List of fictional aircraft

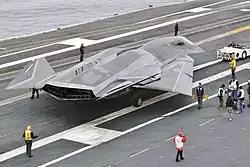
A F/A-37 Talon mockup on the flight deck of the USS "Abraham Lincoln" from the film "Stealth"

This is a list of fictional aircraft, including fixed-wing aircraft, rotary wing aircraft, and lighter-than-air craft. The aircraft in this list are generally intended to operate in an atmosphere, though a few have been stated as being capable of exoatmospheric or sub-orbital flight as well.